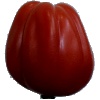
Label: tomato_heart